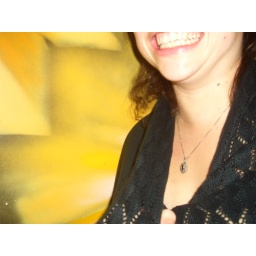
Bright lights and yellow walls in the bathroom of a club in Seattle created this weird blurry pic